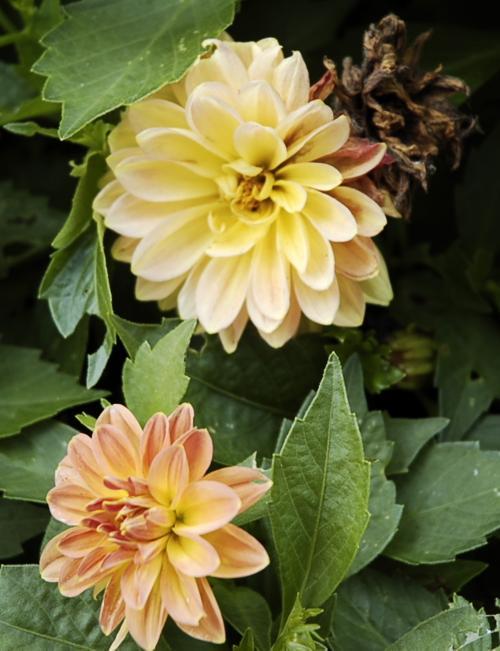
Label: pink-yellow dahlia?